Christianity in Jordan

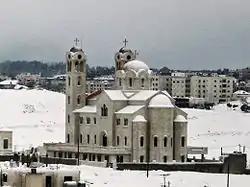
The Greek Orthodox Church of the Ascension in Amman, Jordan.

Jordan is home to one of the oldest Christian communities in the world, dating back to the crucifixion of Jesus Christ early in the 1st century AD. Christians today make up about 3% of the population. There are approximately 250,000-400,000 Jordanian Christians in a country of almost 10 million, down from 20% in 1930, but their absolute numbers have increased. This is the result of high immigration rate of Muslims into Jordan, high emigration rates of Christians, and high birth rates for Muslims.